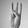
ASL letter: W